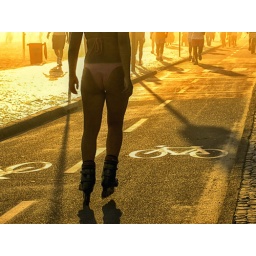
People in the sidewalk and bike lane of Leblon, Rio de Janeiro, Brazil